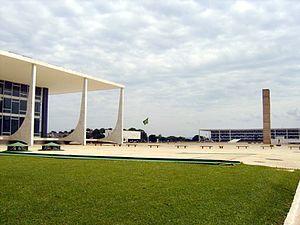
Cet article recense les plus grandes places urbaines, pour ce qui est de la superficie.
La place des Trois Pouvoirs est un espace public situé à Brasilia, capitale du Brésil.